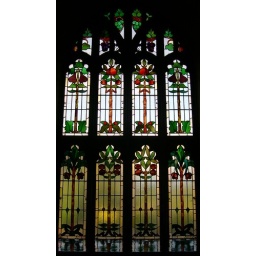
Wooler: United Reformed church: stained glass windows allegedly by a pupil of Charles Rennie Mackintosh